Frank Broome (pilot)

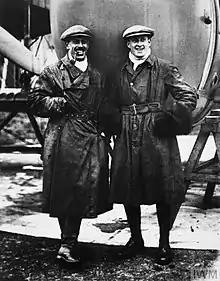
Frank Crossley Griffiths Broome (left) and Stanley Cockerell before their start in Vickers Vimy Commercial G-EAAV in 1920 to fly the Cope.

Captain Frank Crossley Griffithes Broome DFC AFC (7 March 1892 – 16 April 1948) was a British World War I pilot who later became a test pilot for Vickers and attempted the first flight from Cairo to Cape Town.